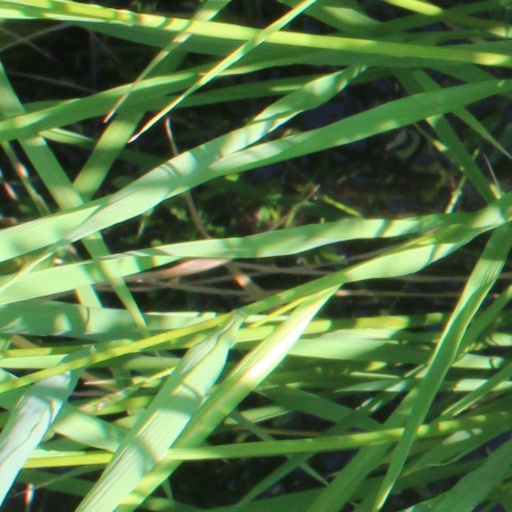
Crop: rice